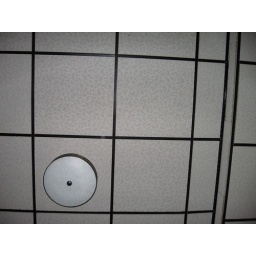
from a mattress on a floor in Ben's parent's house